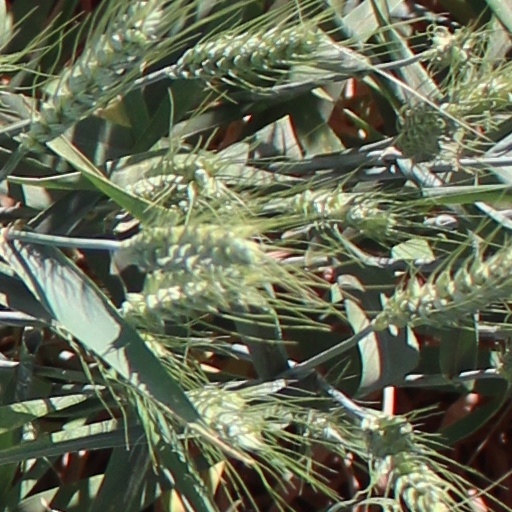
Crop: wheat